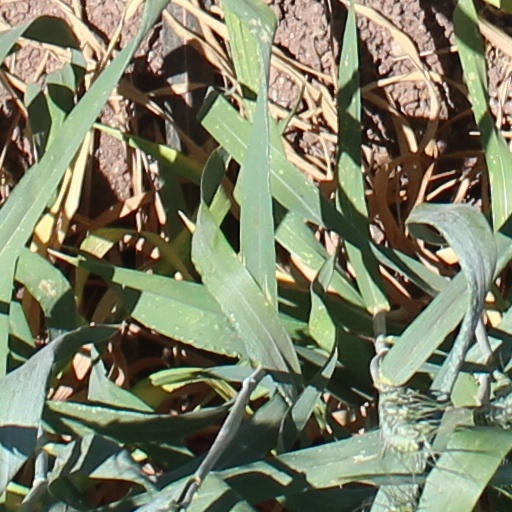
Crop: wheat